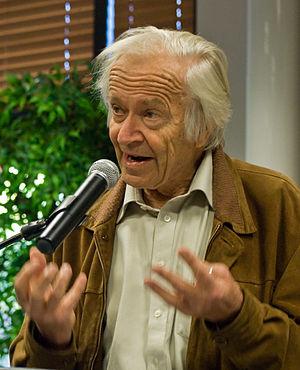
Nils Christie, né le 24 février 1928 à Oslo et mort le 27 mai 2015 dans la même ville, est un sociologue et un criminologue norvégien.